Oan Kim

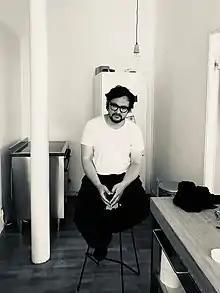

Over the years, Kim's photographic work has developed an approach to the medium that is neither strictly documentary, nor purely conceptual, re-questioning the balance of these elements with each new series he produces.